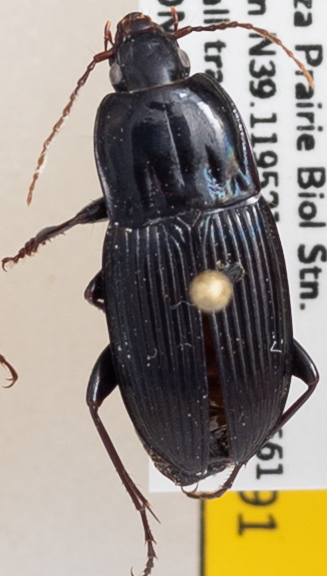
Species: Pterostichus permundus
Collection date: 2019-09-11
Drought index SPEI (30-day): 1.498
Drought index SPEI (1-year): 1.69
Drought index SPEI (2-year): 1.029